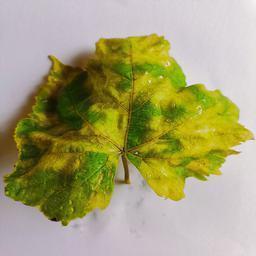
Label: Downy Mildew